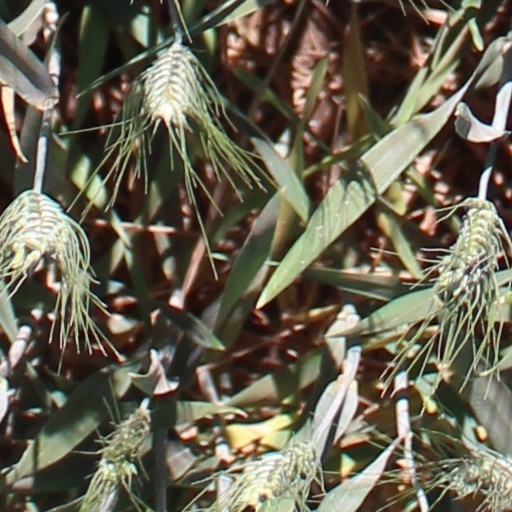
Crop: wheat